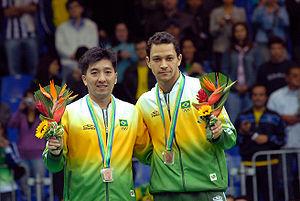
Thiago Monteiro est un pongiste brésilien né le 15 juin 1981 à Fortaleza au Brésil.